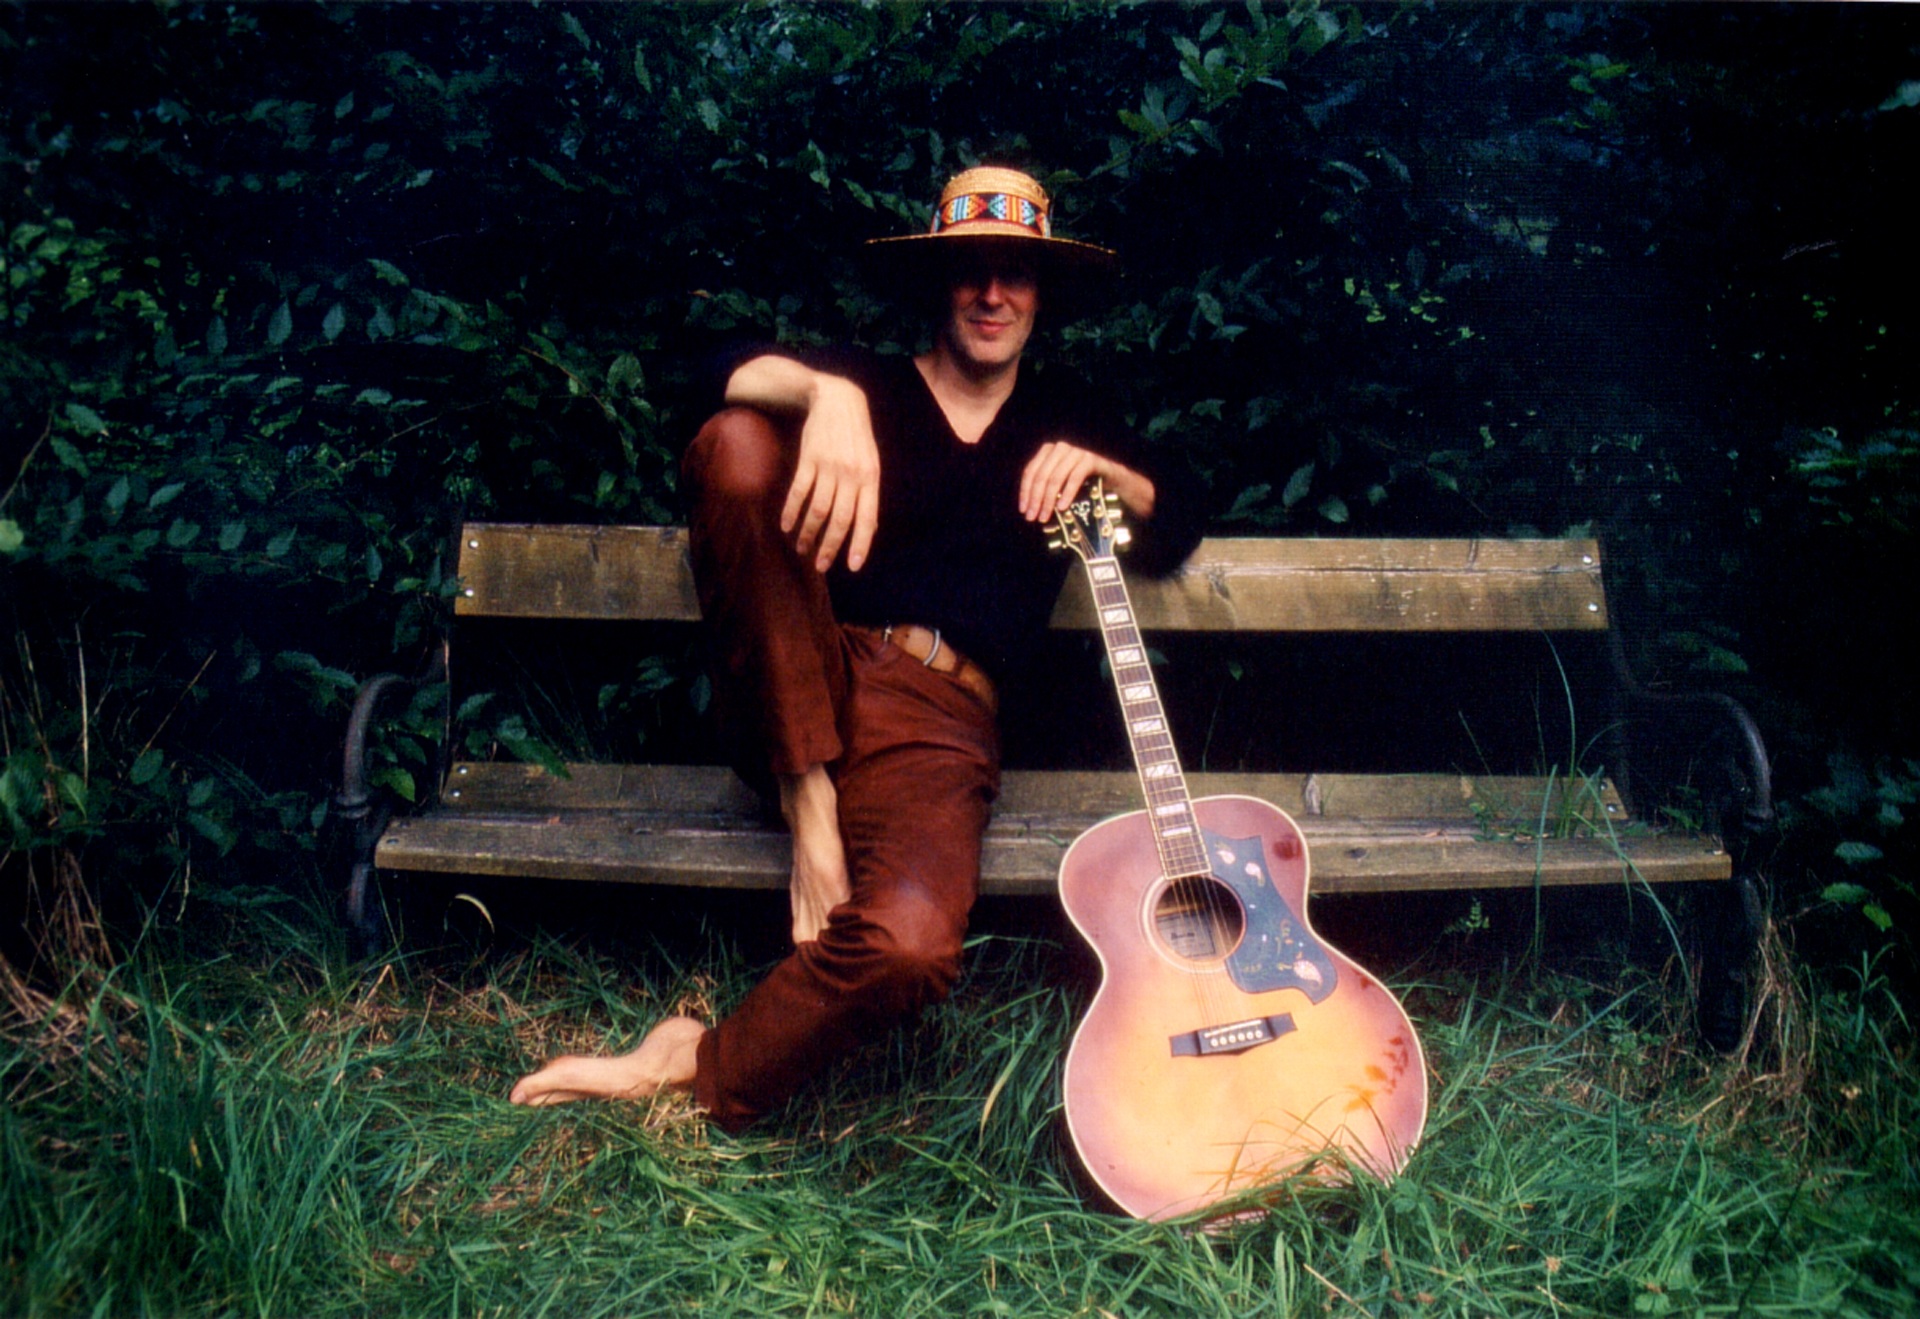
hand, man, music, meadow, play, guitar, acoustic guitar, feet, concert, singer, bush, finger, green, instrument, romance, child, hat, musician, smile, straw hat, guitar player, sweater, musical instrument, stringed instrument, sit, barefoot, art, bank, cool, singing, sound, strings, guitarist, song, artists, casual, entertainment, friendly, street musicians, joy of life, tonkunst, leather pants, play guitar, soundbody, pluck, klampfe, country music, plucked string instruments, guitar grip